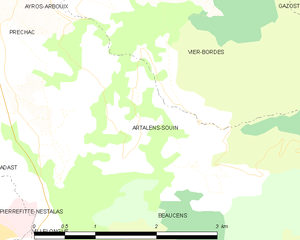
Artalens-Souin est une commune française située dans le département des Hautes-Pyrénées, en région Occitanie.